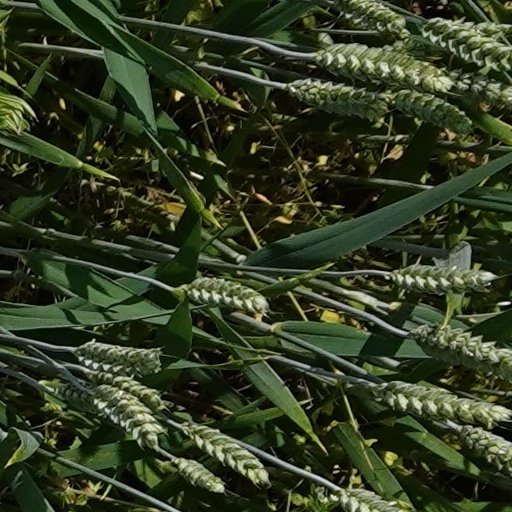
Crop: wheat